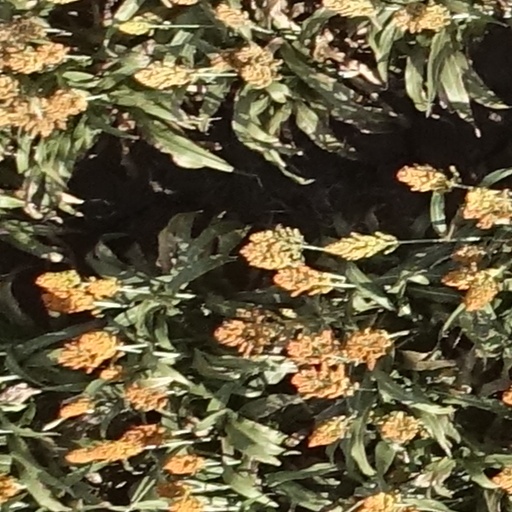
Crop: sorghum